1872 Swiss revolver

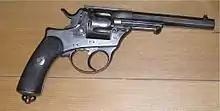
Revolver Model 1872

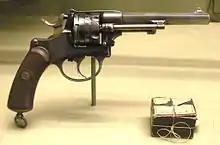
Revolver Model 1878, on display at Morges castle museum.

The Model 1872 revolver ("Ordonnanzrevolver 1872" or "revolver d'ordonnance modèle 1872") was the service sidearm of the Swiss Army. It was later refined to the Model 1872/78 revolver. Approximately 600 were manufactured in Belgium by Pirlot Frères.